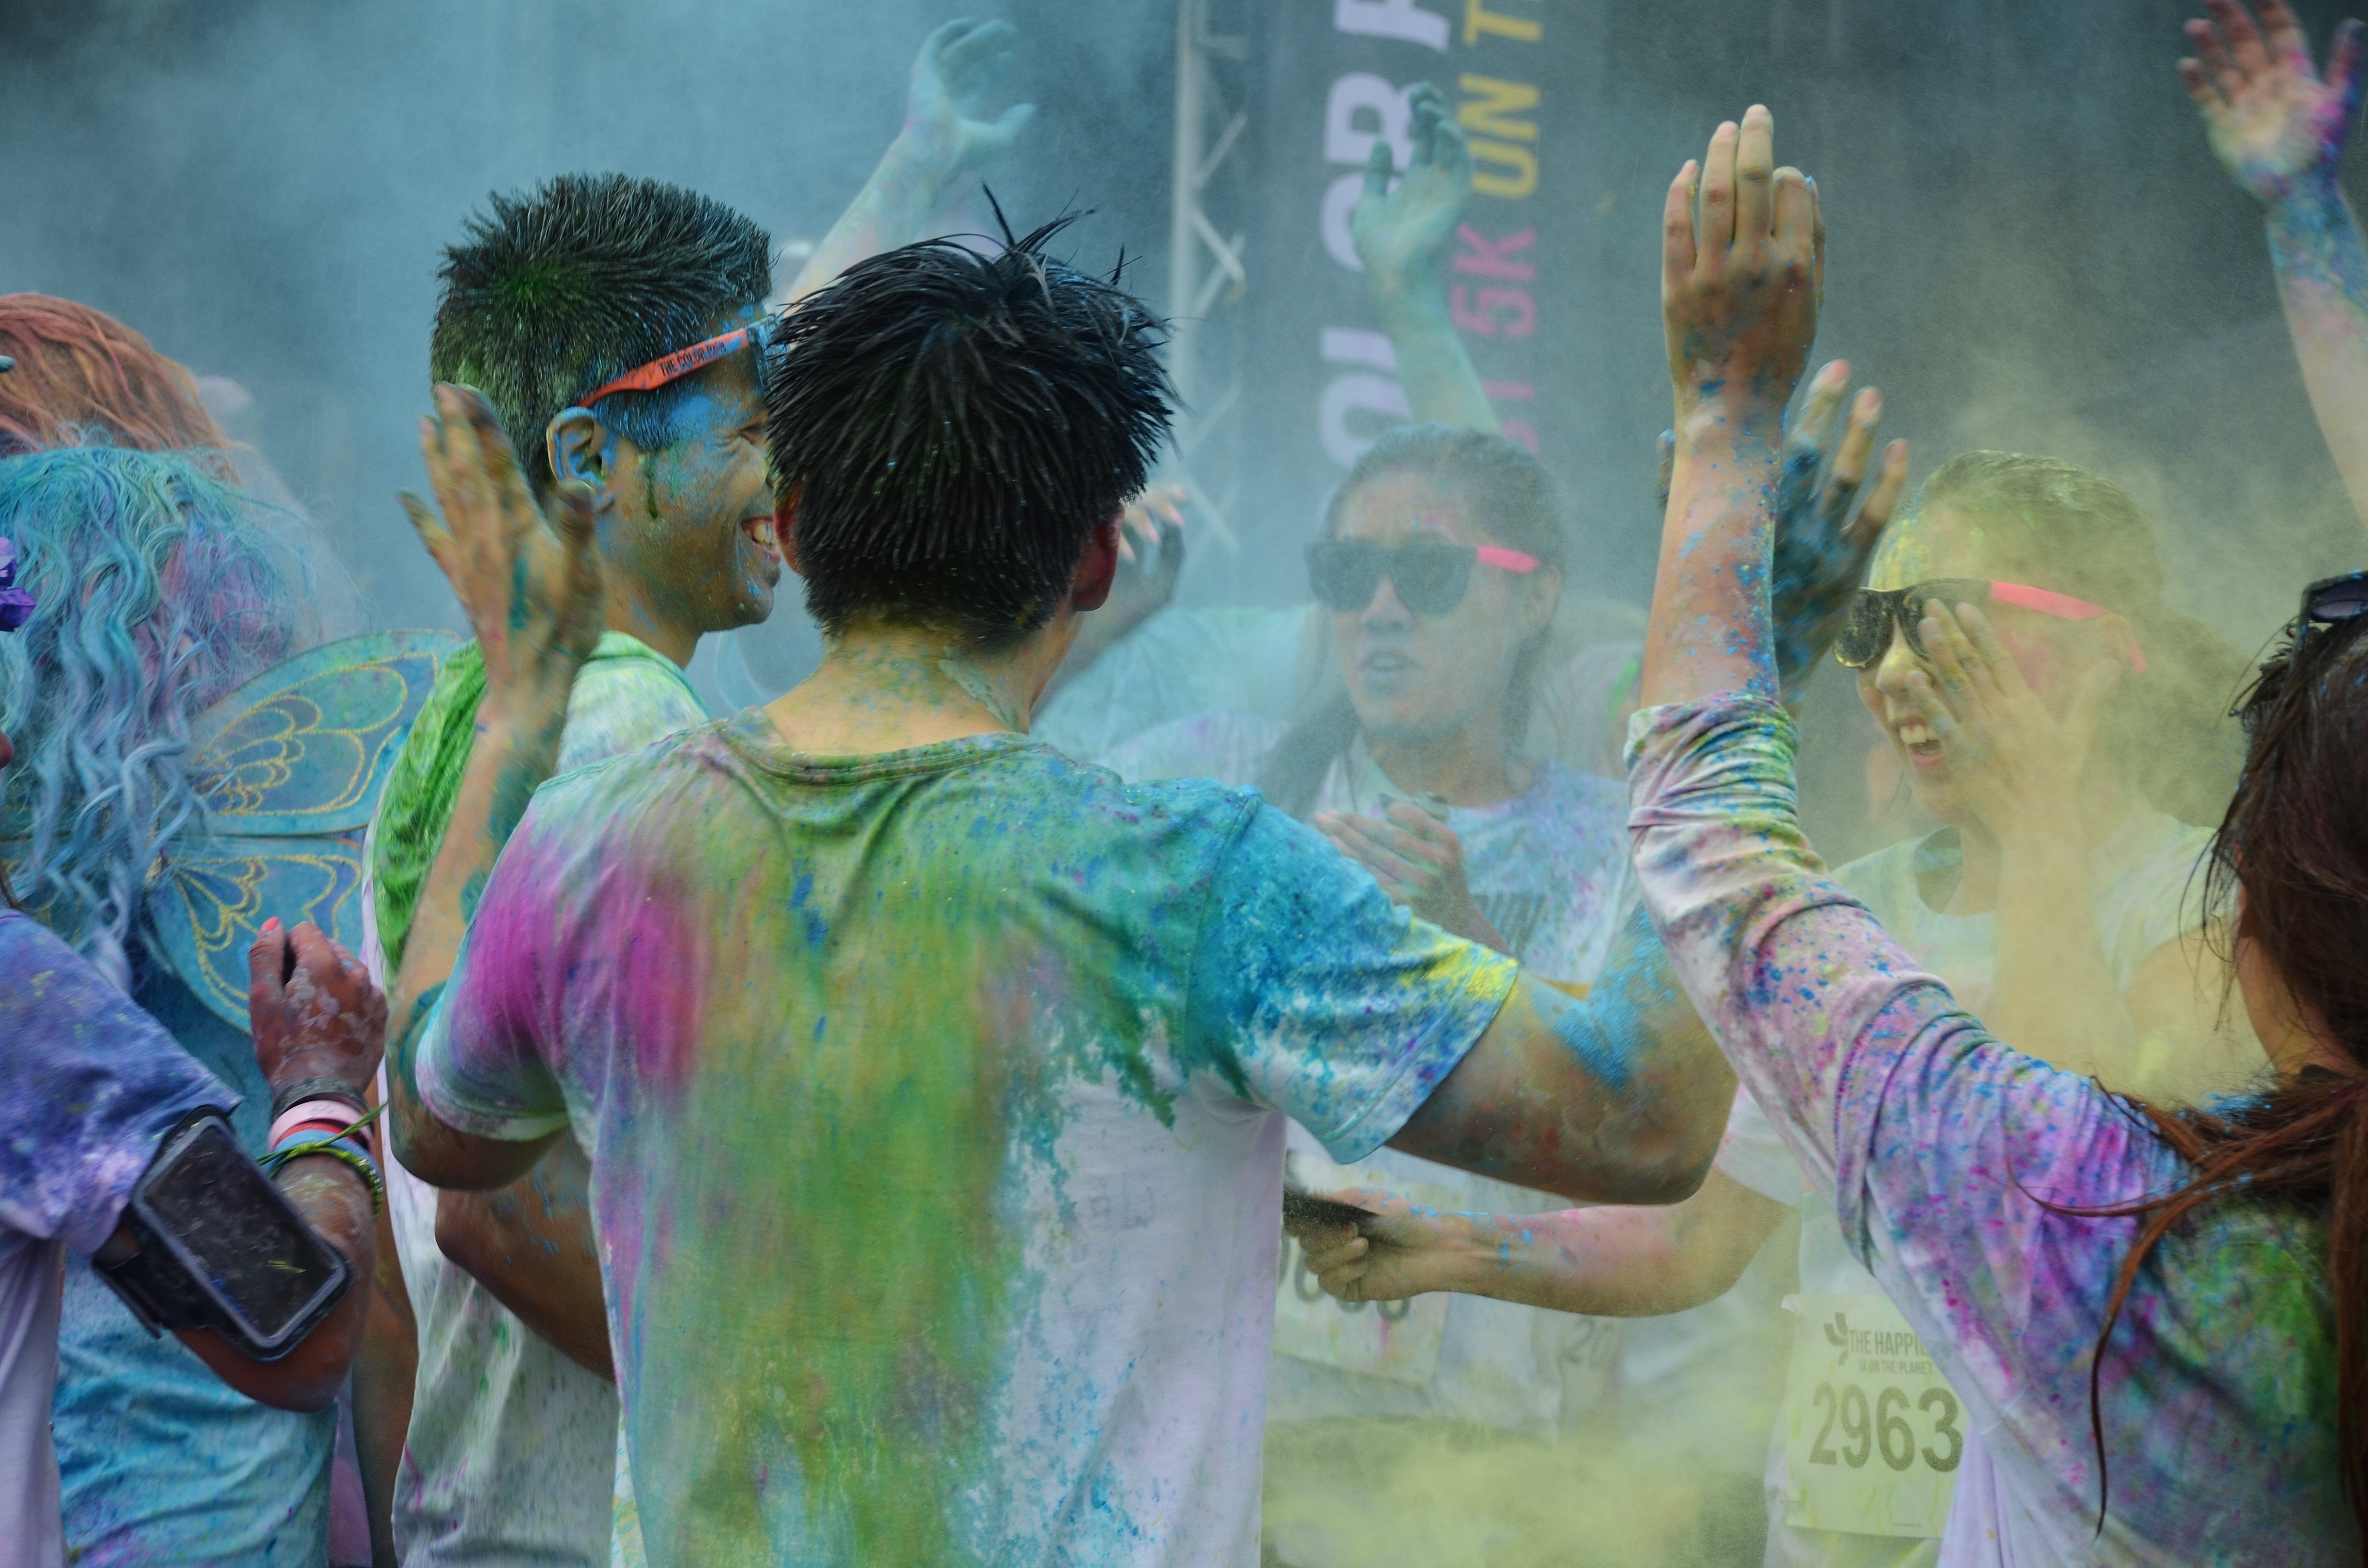
person, people, summer, celebration, young, carnival, color, colorful, painting, performance art, art, festival, happy, party, funny, mythology, musical theatre, color run festivals